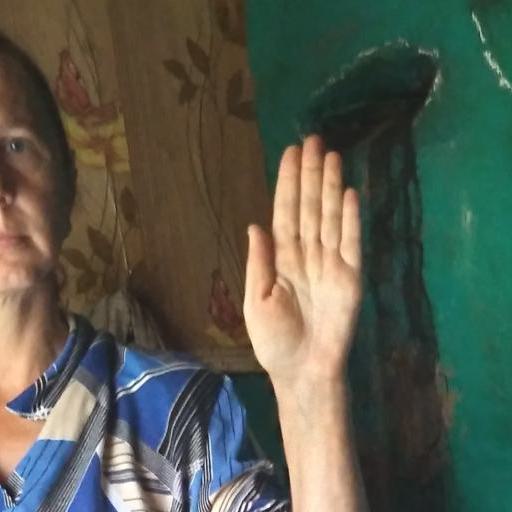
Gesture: stop